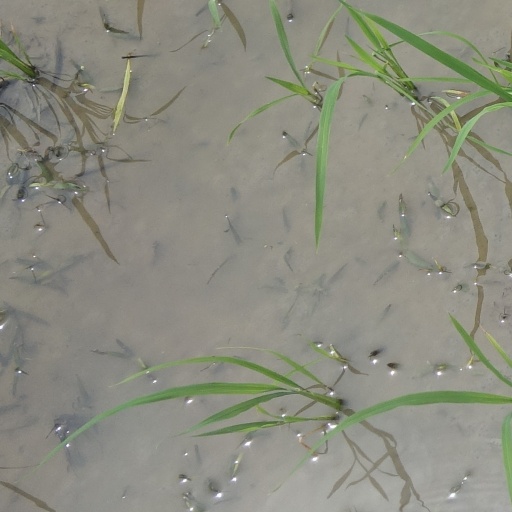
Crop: rice